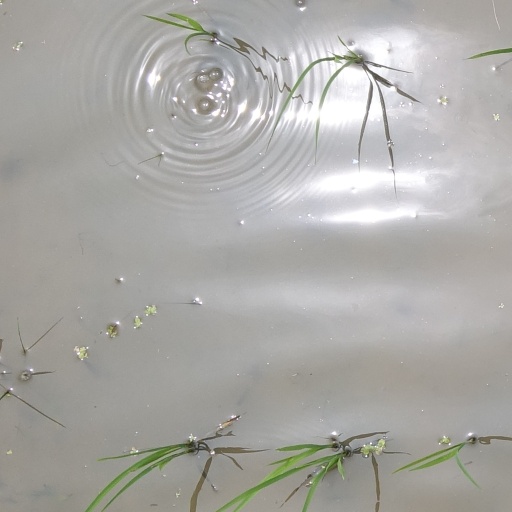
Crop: rice